Best Overend

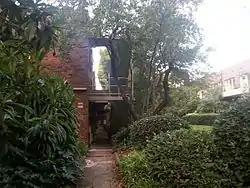
Cairo Flats in Fitzroy

`Acheson Best Overend ARAIA ARIBA (15 October 1909 – 28 July 1977) was a Melbourne based Australian architect. He is best known for the Cairo Flats in Fitzroy, built 1935–1936, a daringly Modernist design for Melbourne in the 1930s.